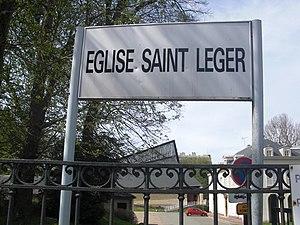
Entrée de l'église Saint-Léger de Saint-Germain-en-Laye, 17 avril 2013
L'église Saint-Léger est une église catholique située à Saint-Germain-en-Laye au 20 rue de la Maison-Verte. Elle est, avec l'église Saint-Germain, l'une des deux églises paroissiales de la ville. Le curé actuel depuis septembre 2018 est le père Benoit Chevalier.